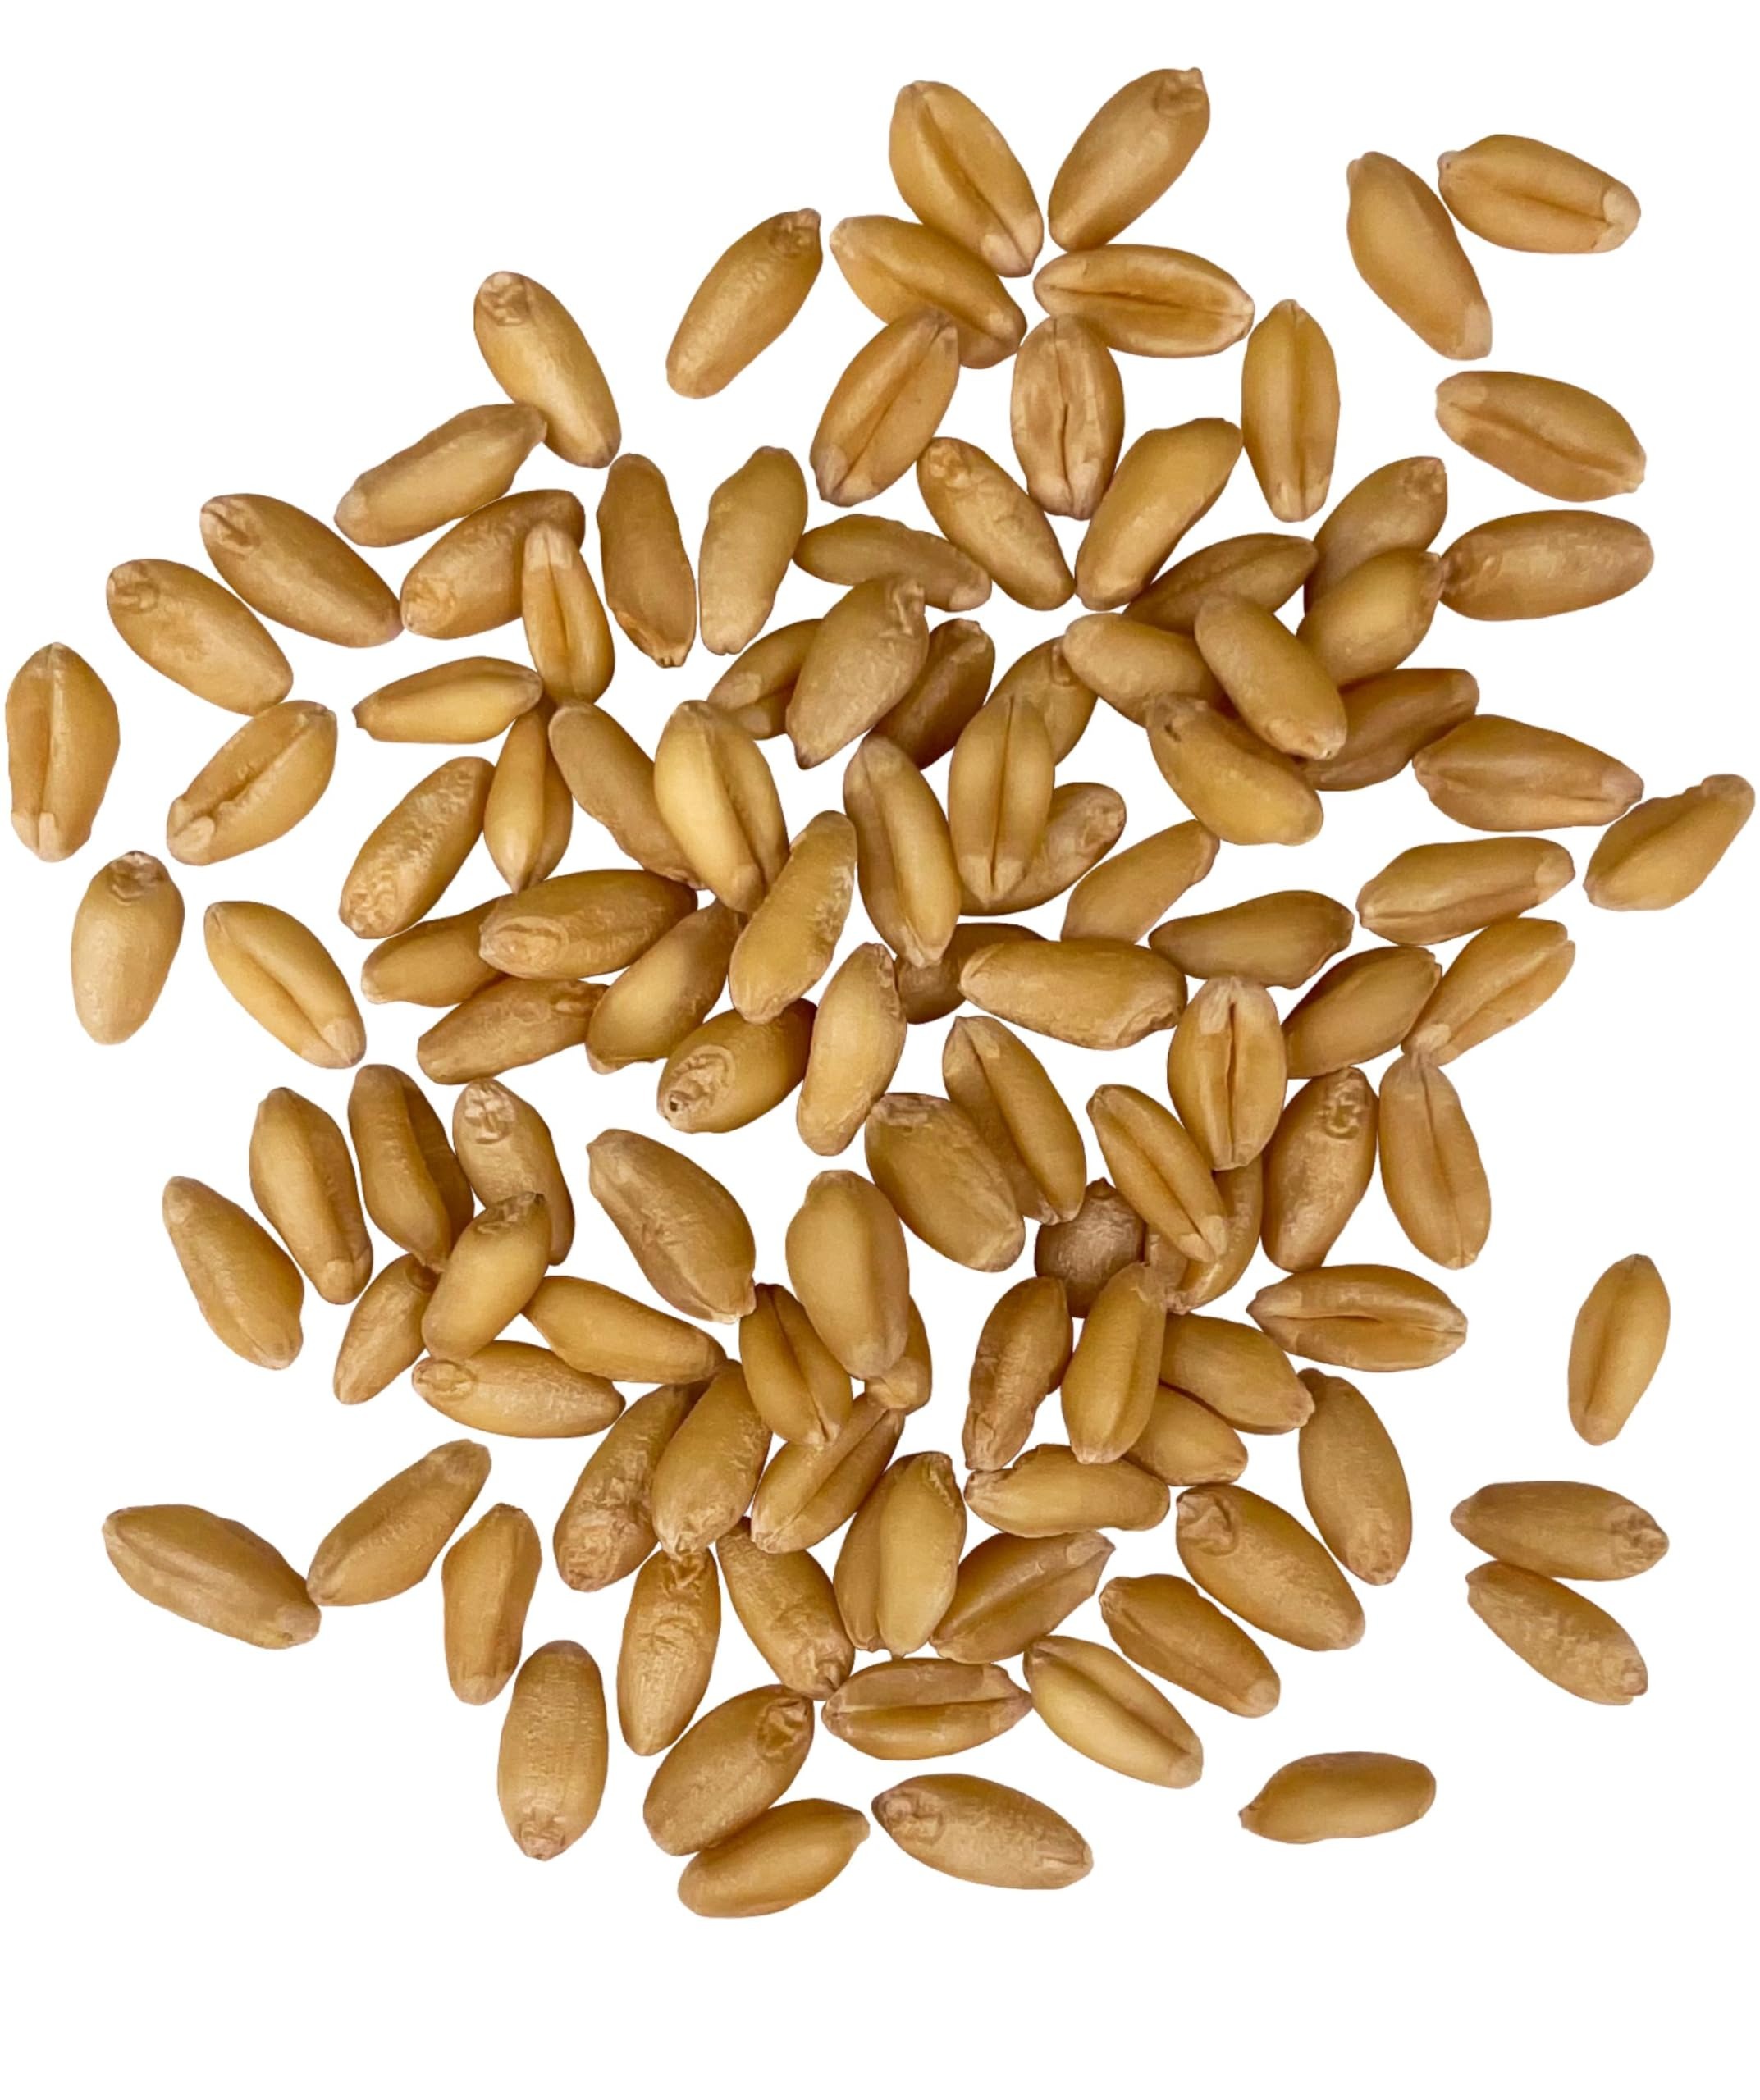
Item Name: Certified Glyphosate Residue Free Soft White Wheat Berries | 18 LBS | Family Farmed in Washington State | 100% Desiccant Free | Non-GMO Project Verified | 100% Non-Irradiated | Kosher | Field Traced
Bullet Point 1: CERTIFIED GLYPHOSATE RESIDUE FREE by the detox project.
Bullet Point 2: HIGH STANDARD OF EXCELLENCE: Palouse Brand foods are Certified Non-GMO Project Verified, Kosher, farmed Sustainably and cleaned in a food safe HACCP Certified facility.
Bullet Point 3: PROUDLY GROWN ON OUR FARM: Palouse Brand foods are proudly grown on our Washington State farm providing our customers truly authentic farm to table experiences. We grow our foods on our 125+ year old farm, harvest them, transport them, triple clean, and package them to be sent directly to our customers.
Bullet Point 4: LONG-TERM SHELF LIFE: Through food safety regulations we provide a Best By date of 3 years. However, when stored in an air-tight container, in a cool, dry location, Palouse Brand foods can last decades.
Product Description: Palouse Brand Soft White Wheat Berries are a great shelf-stable pantry staple. They can be used in a variety of recipes like salads and can also be milled into multi-purpose flour for all your baking needs. This 18 pound bag of soft white wheat berries is a great value and can be kept - if stored correctly - for at least 3 years. Our soft white wheat is a bright golden color and has a mild, sweet, nutty flavor that is perfect for baking your favorite sweet treats. One of our favorite recipes using these wheat berries are these Chocolate Chip Cookies that will fill your house with the most amazing scents.
Value: 288.0
Unit: Ounce

Price: 46.95